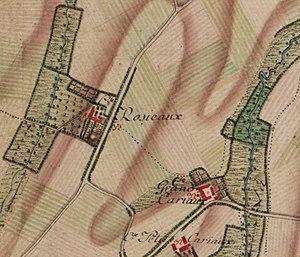
Extrait de la carte de Ferraris n° 135A
Le Tumulus de Hanret est un tumulus de l'époque gallo-romaine situé près de Hanret, section de la commune d'Éghezée en province de Namur. Le monticule est situé à environ quatre kilomètres au sud-ouest du village près d'une ferme.